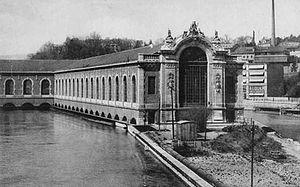
Genève - Usines des Forces Motrices du Rhône
Les Services industriels de Genève sont un établissement public du canton de Genève, en Suisse, chargé notamment de la distribution de l'eau potable, du gaz, de l'électricité et de la chaleur à distance sur l'ensemble du canton de Genève, ainsi que de la gestion des réseaux correspondants. Ils s'occupent également du traitement des eaux usées, de l'incinération des déchets et de la gestion d'un réseau de fibre optique.